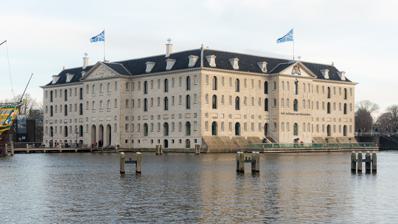
Building: Het Scheepvaartmuseum
Country: Netherlands
Year built: 1656
Maritime museum in Amsterdam, Netherlands The Maritime Museum Het Scheepvaartmuseum 's Lands Zeemagazijn in 2024. Location within the centre of Amsterdam Established 1916 ( 1916 ) Location Kattenburgerplein 1 Amsterdam , Netherlands Coordinates 52°22′18″N 4°54′53″E / 52.37167°N 4.91472°E / 52.37167; 4.91472 Type Maritime museum Visitors 300,000 (2015) Director J.H. Gerson ( ad interim ) President Vacancy Website www .hetscheepvaartmuseum .com The Maritime Museum ( Dutch : Het Scheepvaartmuseum , pronounced [ət ˈsxeːpfaːrtmyˌzeːjʏm] ) is a maritime museum in Amsterdam in the Netherlands. The museum had 419,060 visitors in 2012. It ranked as 11th most visited museum in the Netherlands in 2013. The museum had 300,000 visitors in 2015. In 2017 the museum received 350,000 visitors. Collection The museum is dedicated to maritime history and contains many artefacts associated with shipping and sailing . The collection contains, among other things, paintings, scale models, weapons and world maps. The paintings depict Dutch naval officers such as Michiel de Ruyter and historical sea battles. The map collection includes works by 17th-century cartographers Willem Blaeu and his son Joan Blaeu . The museum also has a surviving copy of the first edition of Maximilianus Transylvanus ' work, De Moluccis Insulis , the first to describe Ferdinand Magellan 's voyage around the world. Amsterdam replica Moored outside the museum is a replica of the Amsterdam , an 18th-century ship which sailed between the Netherlands and the East Indies . The replica was built in 1985–1990. A 1990 replica of the Amsterdam is moored next to the museum. Replica in China A smaller replica of the building is part of the Dutch Village Gaoqiao , a planned city and neighborhood of the large community Pudong , Shanghai , People's Republic of China at 31°20′25″N 121°34′22″E / 31.340236°N 121.572857°E / 31.340236; 121.572857 , next to another replica of the Hofwijck . History View of the IJ and 's Lands Sea-arsenal in Amsterdam, 1664 by Reinier Nooms The glass roof of the courtyard inspired by the compass rose and rhumb lines on old nautical charts. The museum is housed in a former naval storehouse, 's Lands Zeemagazijn or Admiraliteits Magazijn , designed by the Dutch architect Daniël Stalpaert and constructed in 1656. The museum moved to this building in 1973. After an extensive renovation in 2007–2011, Het Scheepvaartmuseum reopened on 2 October 2011. The museum was formerly called Nederlands Scheepvaartmuseum Amsterdam (Netherlands Maritime Museum Amsterdam). It was renamed to Het Scheepvaartmuseum (The Maritime Museum). Controversies In 2013, there was a deadly shooting incident during the "Waterfront" festivity at the museum. For the next three months, the museum was not allowed to rent out its space. After 2013, the number of visitors started to decline and director Willem Bijleveld, who had supervised the renovation of 2011, departed after a tenure of 18 years. The museum was criticised for having become too commercial for a cultural institution and having been turned into an amusement park. The "Raad van Cultuur" — a government board that monitors cultural activity in the Netherlands and advises the government on subsidies for museums — judged that the Scheepvaartmuseum had focused too much on entertainment and not enough on its task as a museum. The next director was Pauline Krikke , the former mayor of Arnhem and a prominent member of the VVD , a centre-right political party that was senior partner in the second Rutte cabinet . Krikke came into conflict with the management team of the museum and the "Raad van Toezicht" (Board of Supervision) concerning a perceived lack of communication. During a confrontation on 15 November 2015, the management team expressed its lack of confidence in Krikke, who resigned. The former director of the Rembrandt House Museum , Michael Huijser, was appointed as the new director of the museum. References